Formula One drivers from Denmark

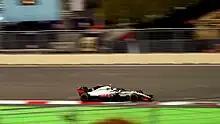
Kevin Magnussen driving for Haas at the 2018 Azerbaijan Grand Prix

Kevin Magnussen became the first 2nd-generation Danish driver in Formula One when he debuted in the 2014 Australian Grand Prix for McLaren. The son of Jan hit the ground running with the highest-placed grid since 2007 and the highest finishing positions for a debutante since 1996, starting fourth and finishing second – following the disqualification of Daniel Ricciardo. Magnussen however failed to continue this run of form and despite consistent points finishes throughout 2014 he found himself on the sidelines after McLaren announced their 2015 driver-line up of Jenson Button and Fernando Alonso. Despite this, Magnussen would be required to fill in for Alonso at the opening race of 2015, the , following the Spaniard's crash in testing – however he did not take the start as his engine failed on his way to the starting grid.